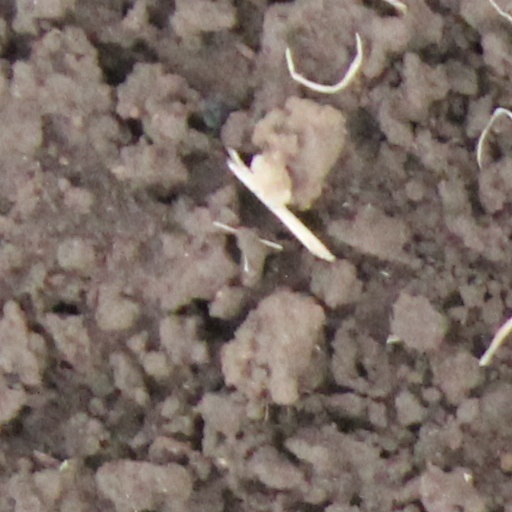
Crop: wheat